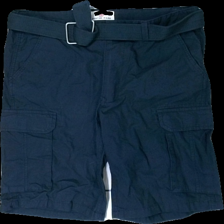
View: front
Type: Shorts
Category: Men
Brand: Not in the list
Brand text on label: boston park
Colors: Blue
Material: 100% cotton
Cut: Regular
Size: 50
Season: Summer
Price range: <50
Recommended usage: Reuse
Description: blå shorts med skärp